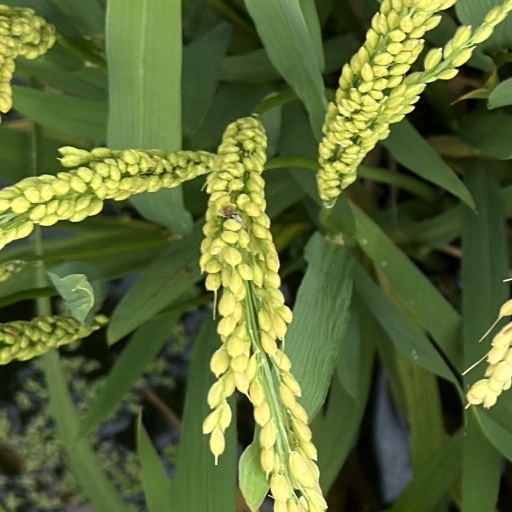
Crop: rice